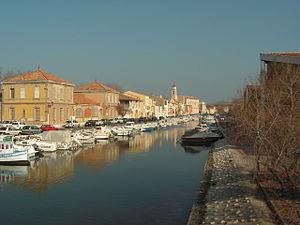
Martigues est une commune française des Bouches-du-Rhône en Provence, également connue sous le surnom de « Venise provençale ». Elle s'étend sur les rives de l'étang de Berre et sur le canal de Caronte. Elle est composée de trois quartiers et de plusieurs villages. Les habitants sont appelés Martégaux et Martégales.